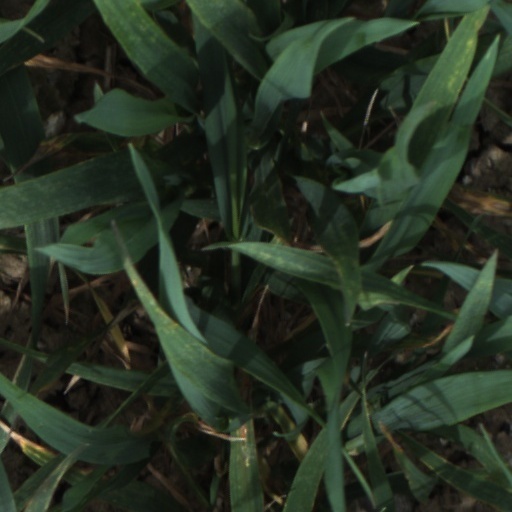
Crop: wheat